Miro Barešić

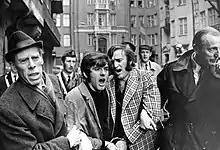
Brajković and Barešić being arrested after the 1971 Yugoslav Embassy shooting

Miro Barešić (10 September 1950 – 31 July 1991) was a Croatian émigré and paramilitant who in 1971 murdered a Yugoslav diplomat Vladimir Rolović, in Sweden. He later served as a soldier in Paraguay and in the Croatian National Guard in 1991.